Neu-Baumburg Castle

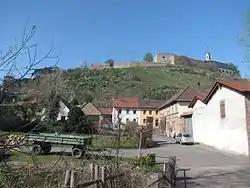

Neu-Baumburg Castle (also "Neu-Bamberg", "Neuenbaumburg", "Novobeimburg" and "Neubamberg") is a ruined castle in the town of Neu-Bamberg in Rhineland-Palatinate, Germany.